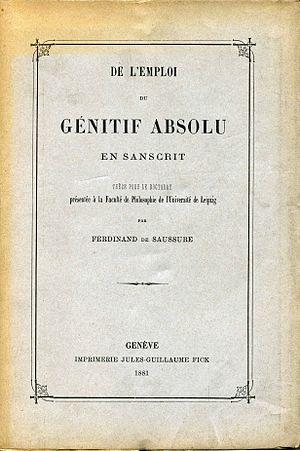
De l'emploi du génitif absolu en sanscrit
Ferdinand de Saussure, né à Genève le 26 novembre 1857 et mort à Vufflens-le-Château le 22 février 1913, est un linguiste suisse. Reconnu comme le précurseur du structuralisme en linguistique, il s'est aussi distingué par ses travaux sur les langues indo-européennes.